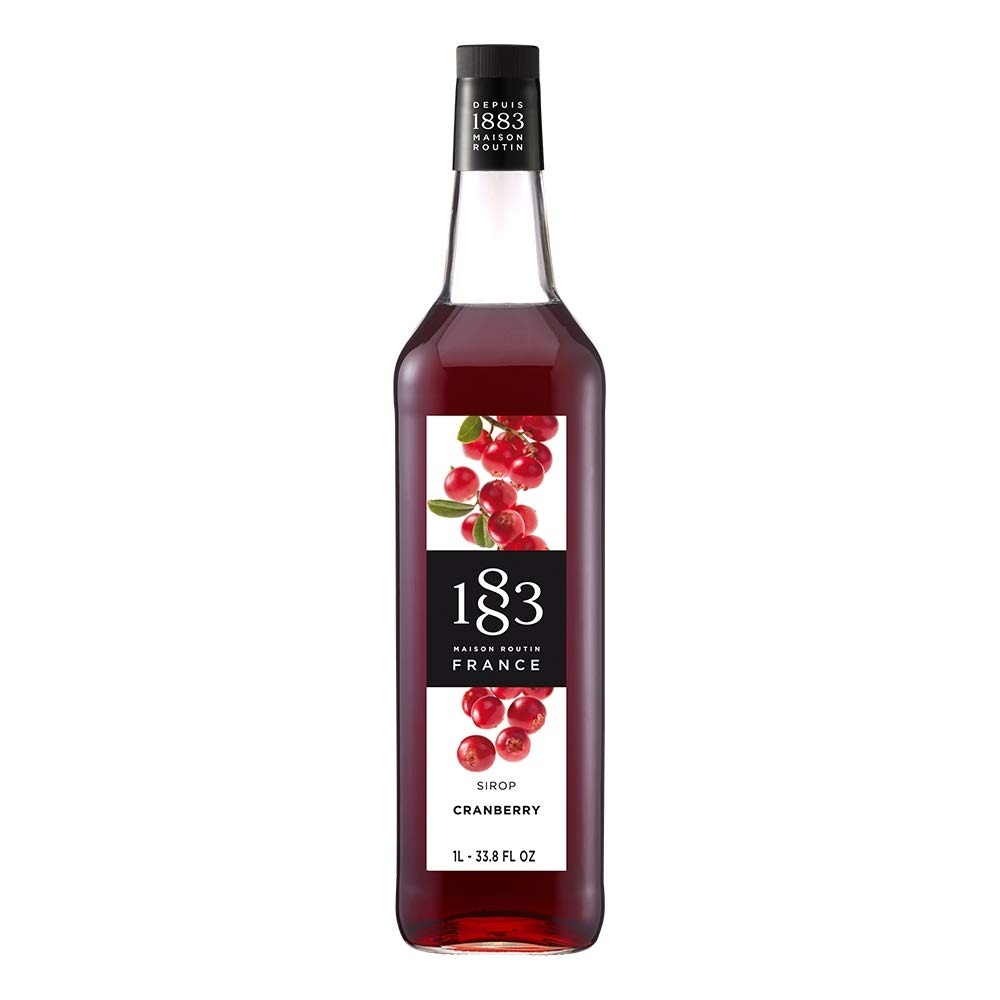
Item Name: 1883 Maison Routin Cranberry Syrup (1L)
Value: 33.8
Unit: Fl Oz

Price: 21.99